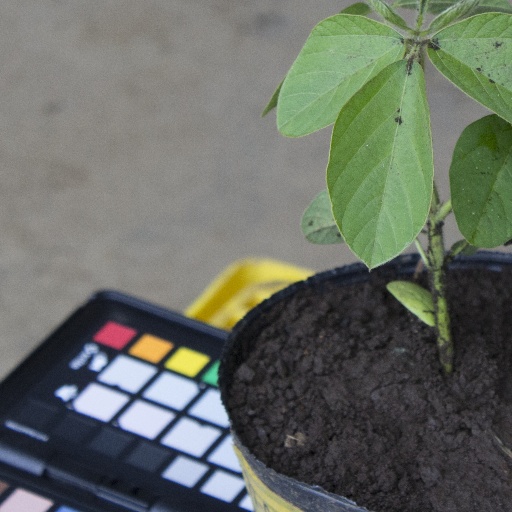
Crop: soybean